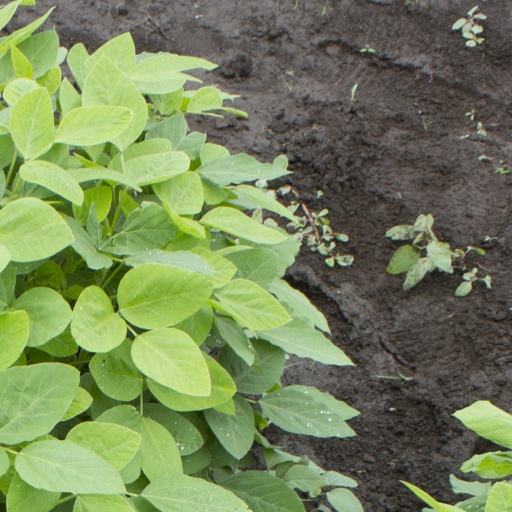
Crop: soybean